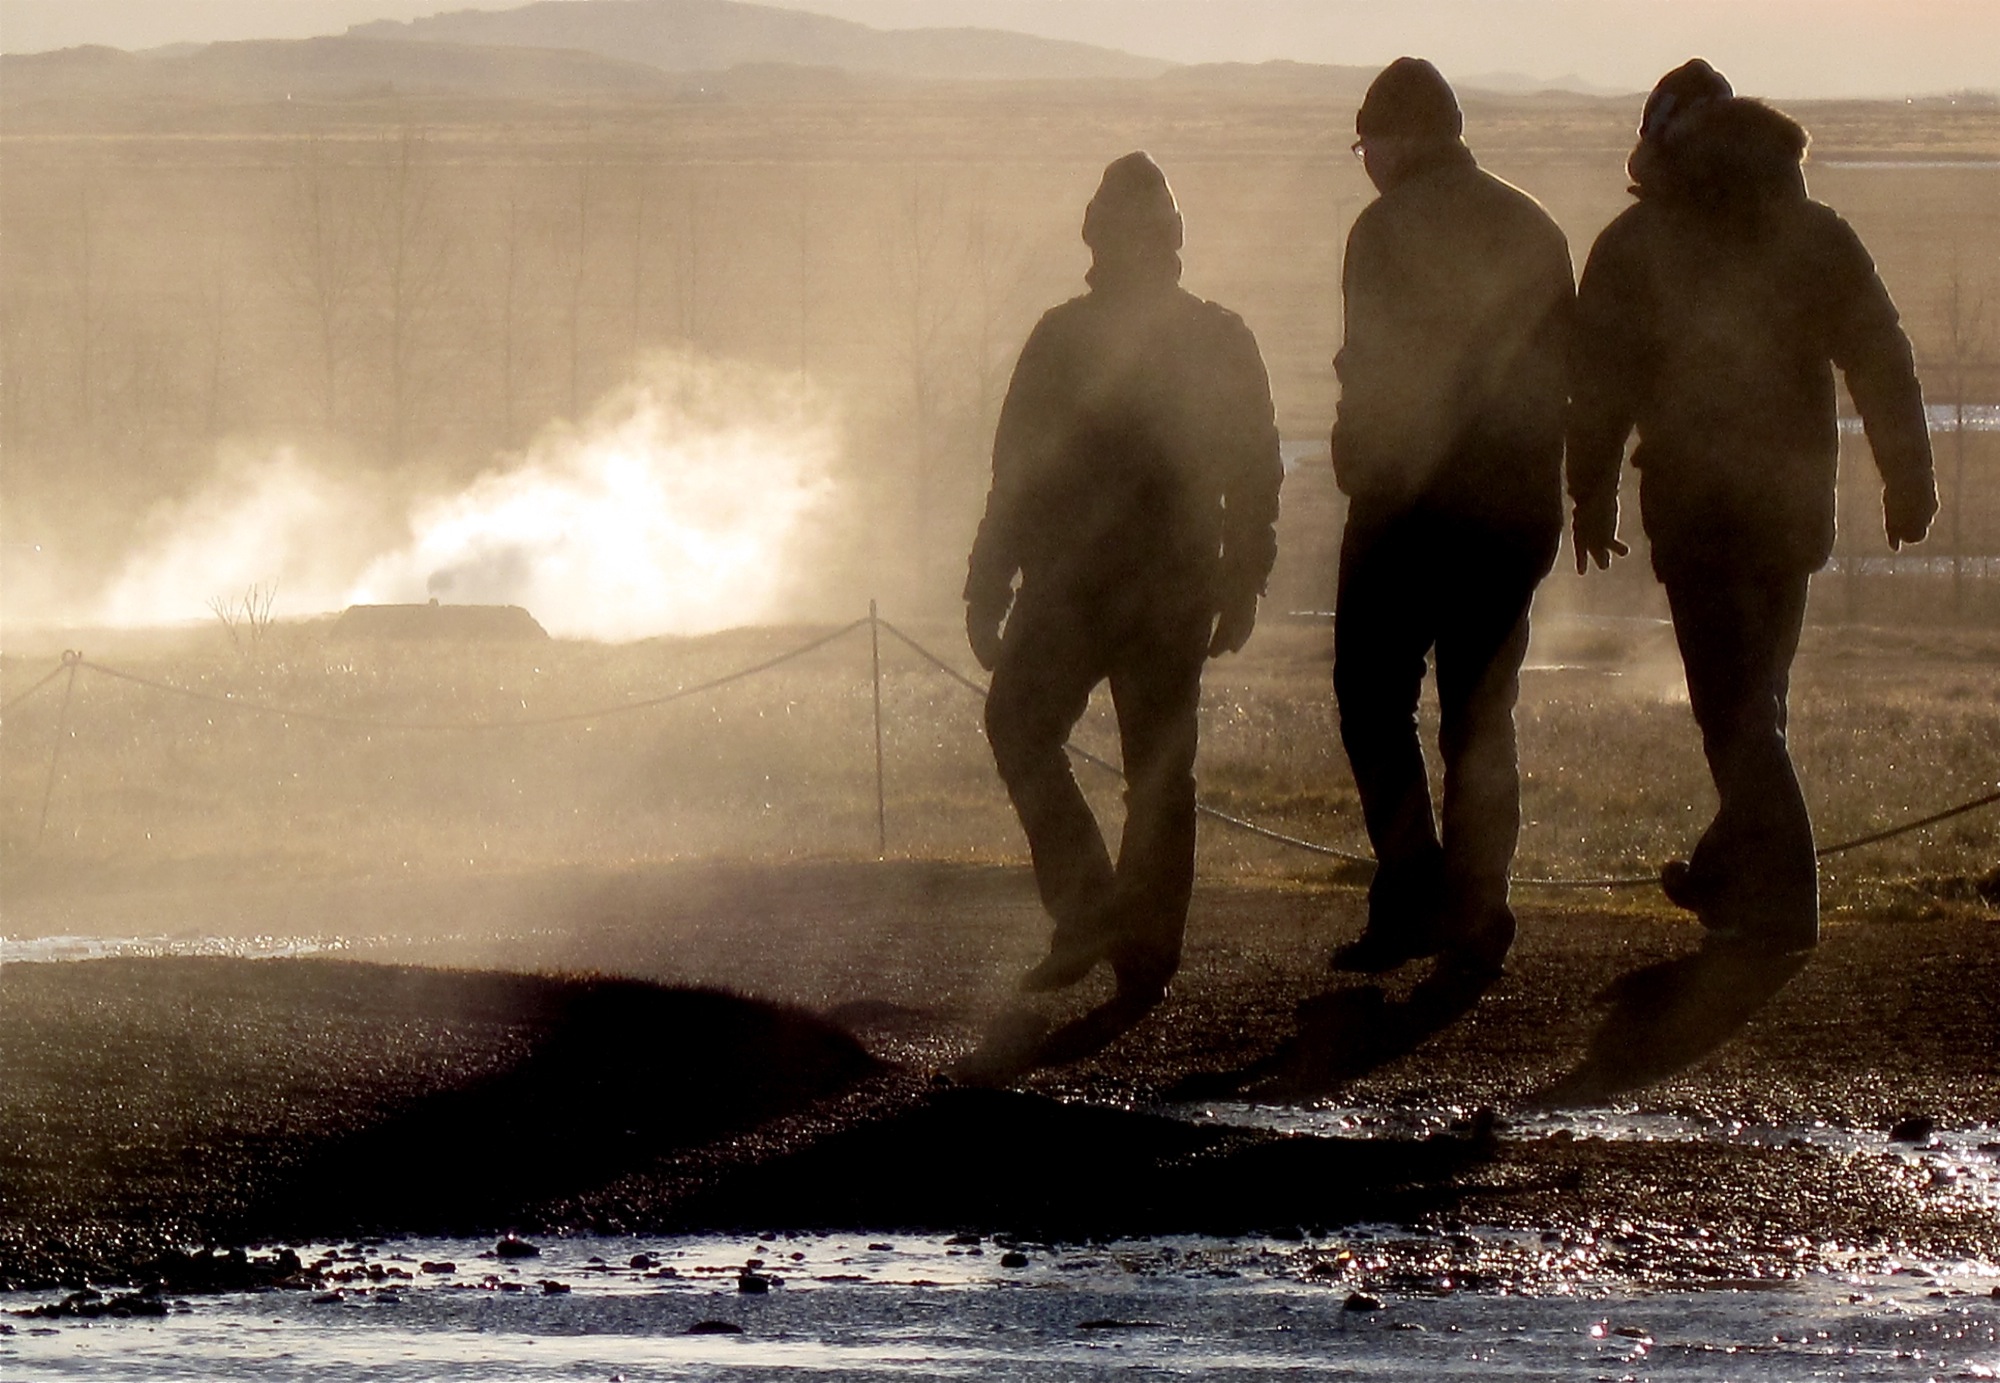
beach, sea, sand, wave, surfing, mud, iceland, image, 5cardnv, surfing equipment and supplies